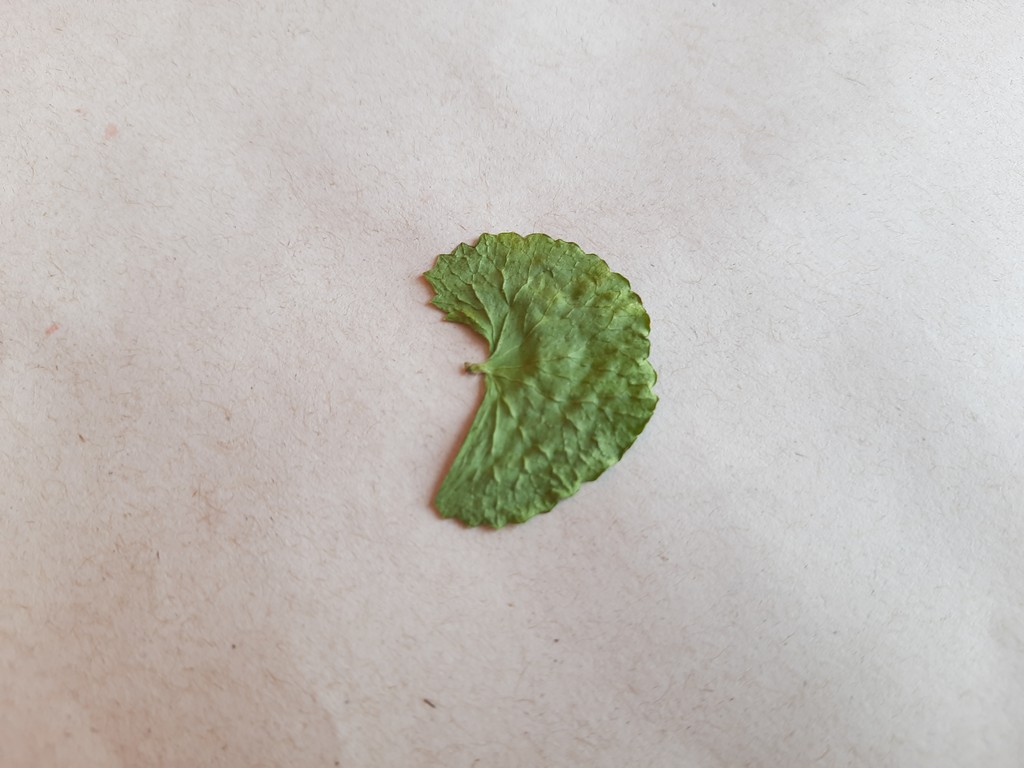
Label: Dried